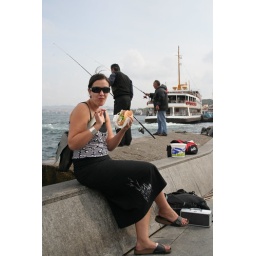
The tastiest fish sandwich in town! Fish fresh from the fish market grilled and served in a sandwich.